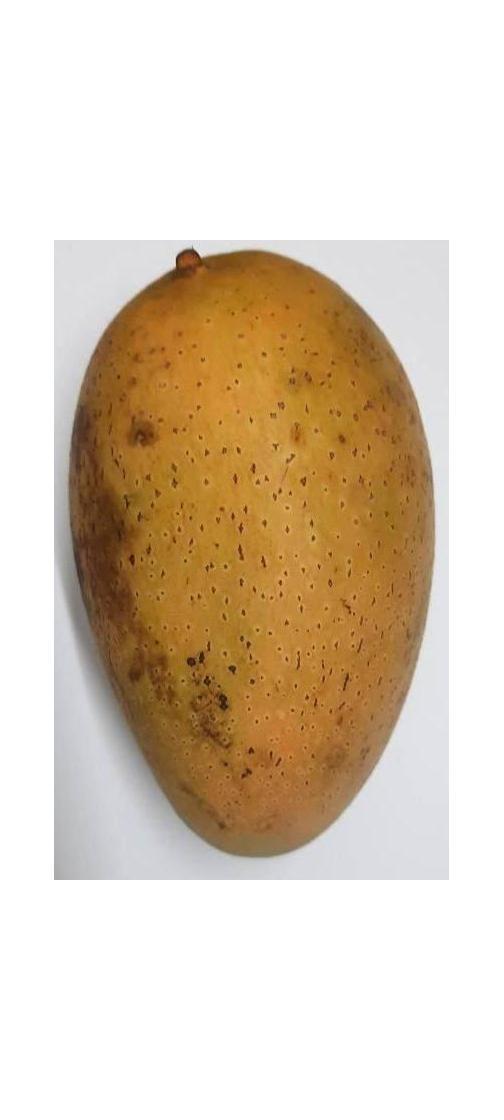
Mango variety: Ashshina Classic